Memorial Hall for the U.S. Airmen Killed In Action During World War II

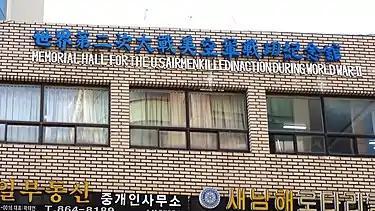
Memorial Hall for the U.S. Airmen Killed In Action During World War II

Memorial Hall for the U.S. Airmen Killed In Action During World War II in Namhae, Namhae Island, South Korea is dedicated to the 11 U.S. Airmen who were killed when their B-24 Liberator crashed into the mountain peak on Namhae returning from a bombing mission early in the morning of August 8, 1945, after being damaged by Japanese artillery, and to Kim Deok-hyeong, who single-handedly buried the 11 men, used his own funds to build a monument at the crash site, and establish the Memorial Hall where ceremonies are still held each year for the Airmen.